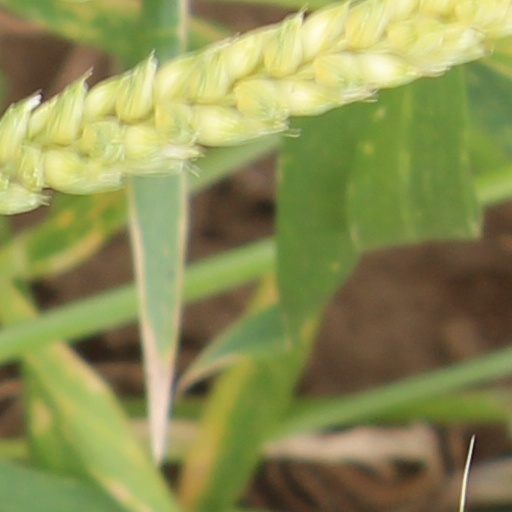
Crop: wheat